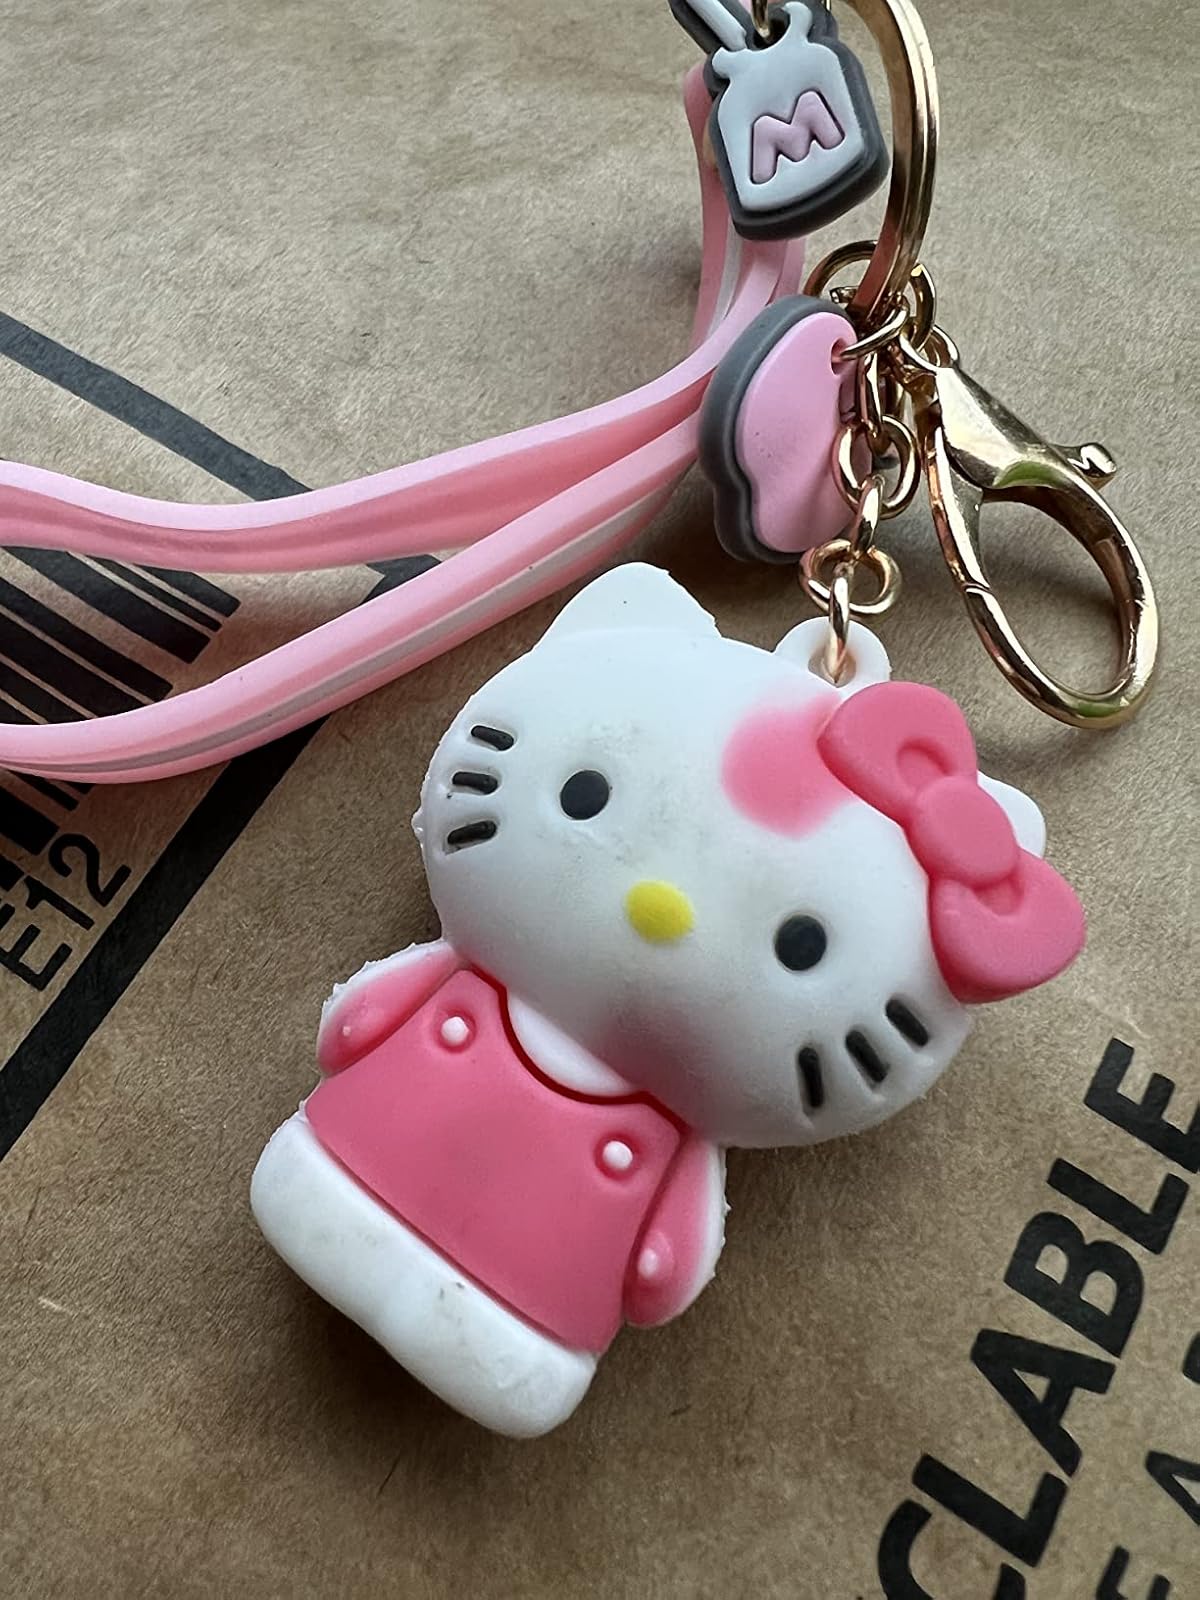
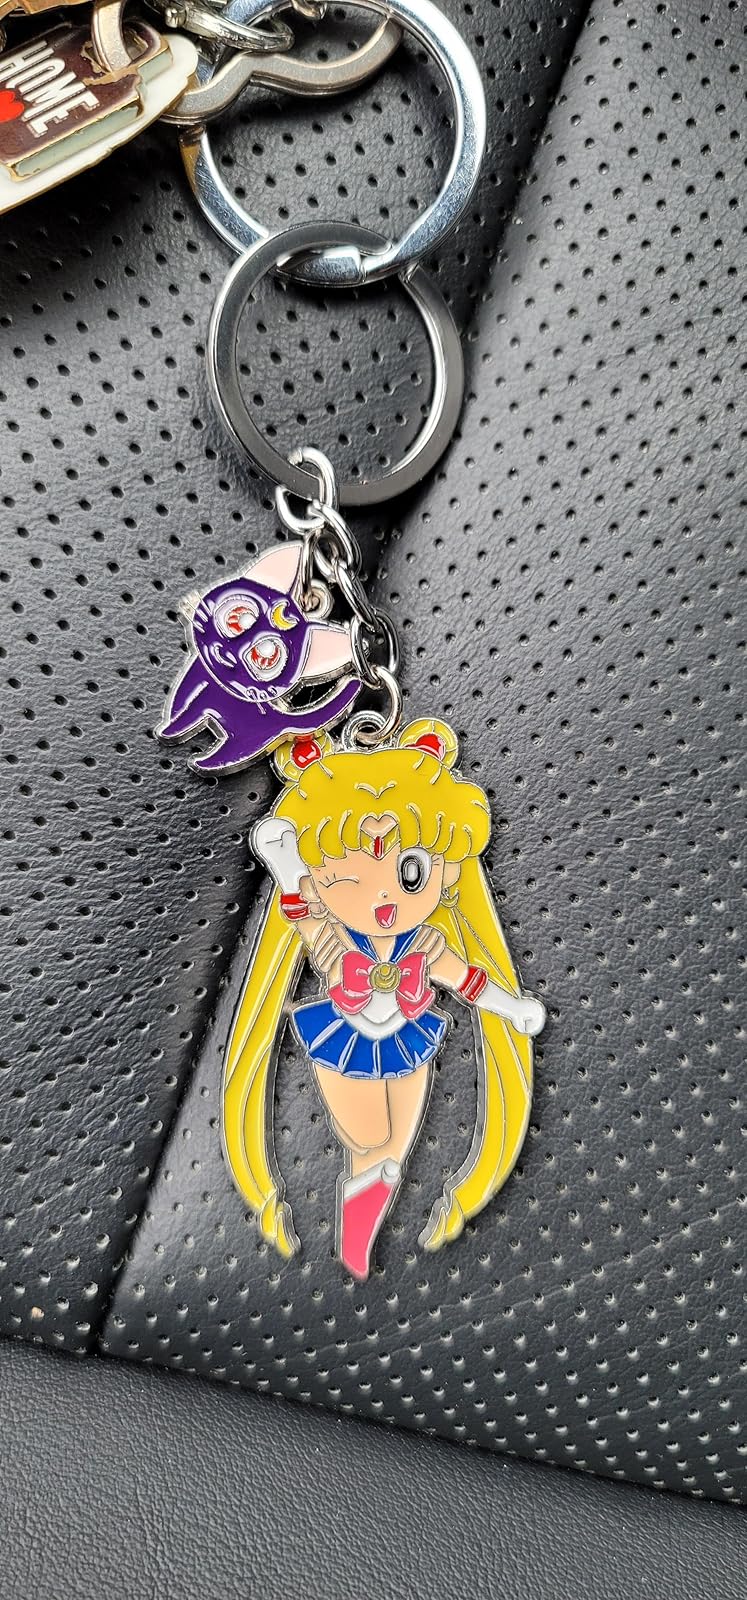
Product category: accessories_keychain
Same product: no